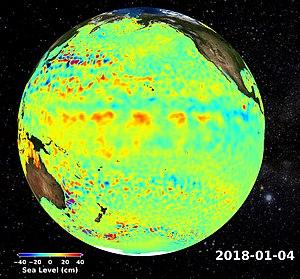
Ce relevé effectué par Jason-2 durant la première semaine de janvier indique les régions de l'Océan Pacifique où le niveau de la mer est plus bas (bleu) ou plus haut (rouge) que la normale.
Jason est une famille de trois satellites d'altimétrie satellitaire développés conjointement par la NASA et le CNES pour étudier la circulation océanique et les interactions entre les océans et l'atmosphère. L'objectif de ces missions est d'améliorer les prévisions d'évolution du climat et de surveiller des phénomènes océaniques comme El Niño ou les zones de tourbillons océaniques. Pour remplir ces objectifs ces engins spatiaux emportent des équipements permettant de mesurer avec une très grande précision la hauteur de la mer. Ces satellites, qui ont pris la suite de TOPEX/Poseidon, sont placés en orbite respectivement en 2001, 2008 et 2016. Cette famille de satellites doit être remplacée à compter de 2020 par un nouveau modèle Sentinel-6A financé par l'Agence spatiale européenne.